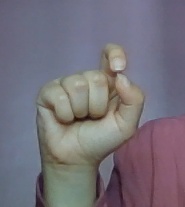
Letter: fa